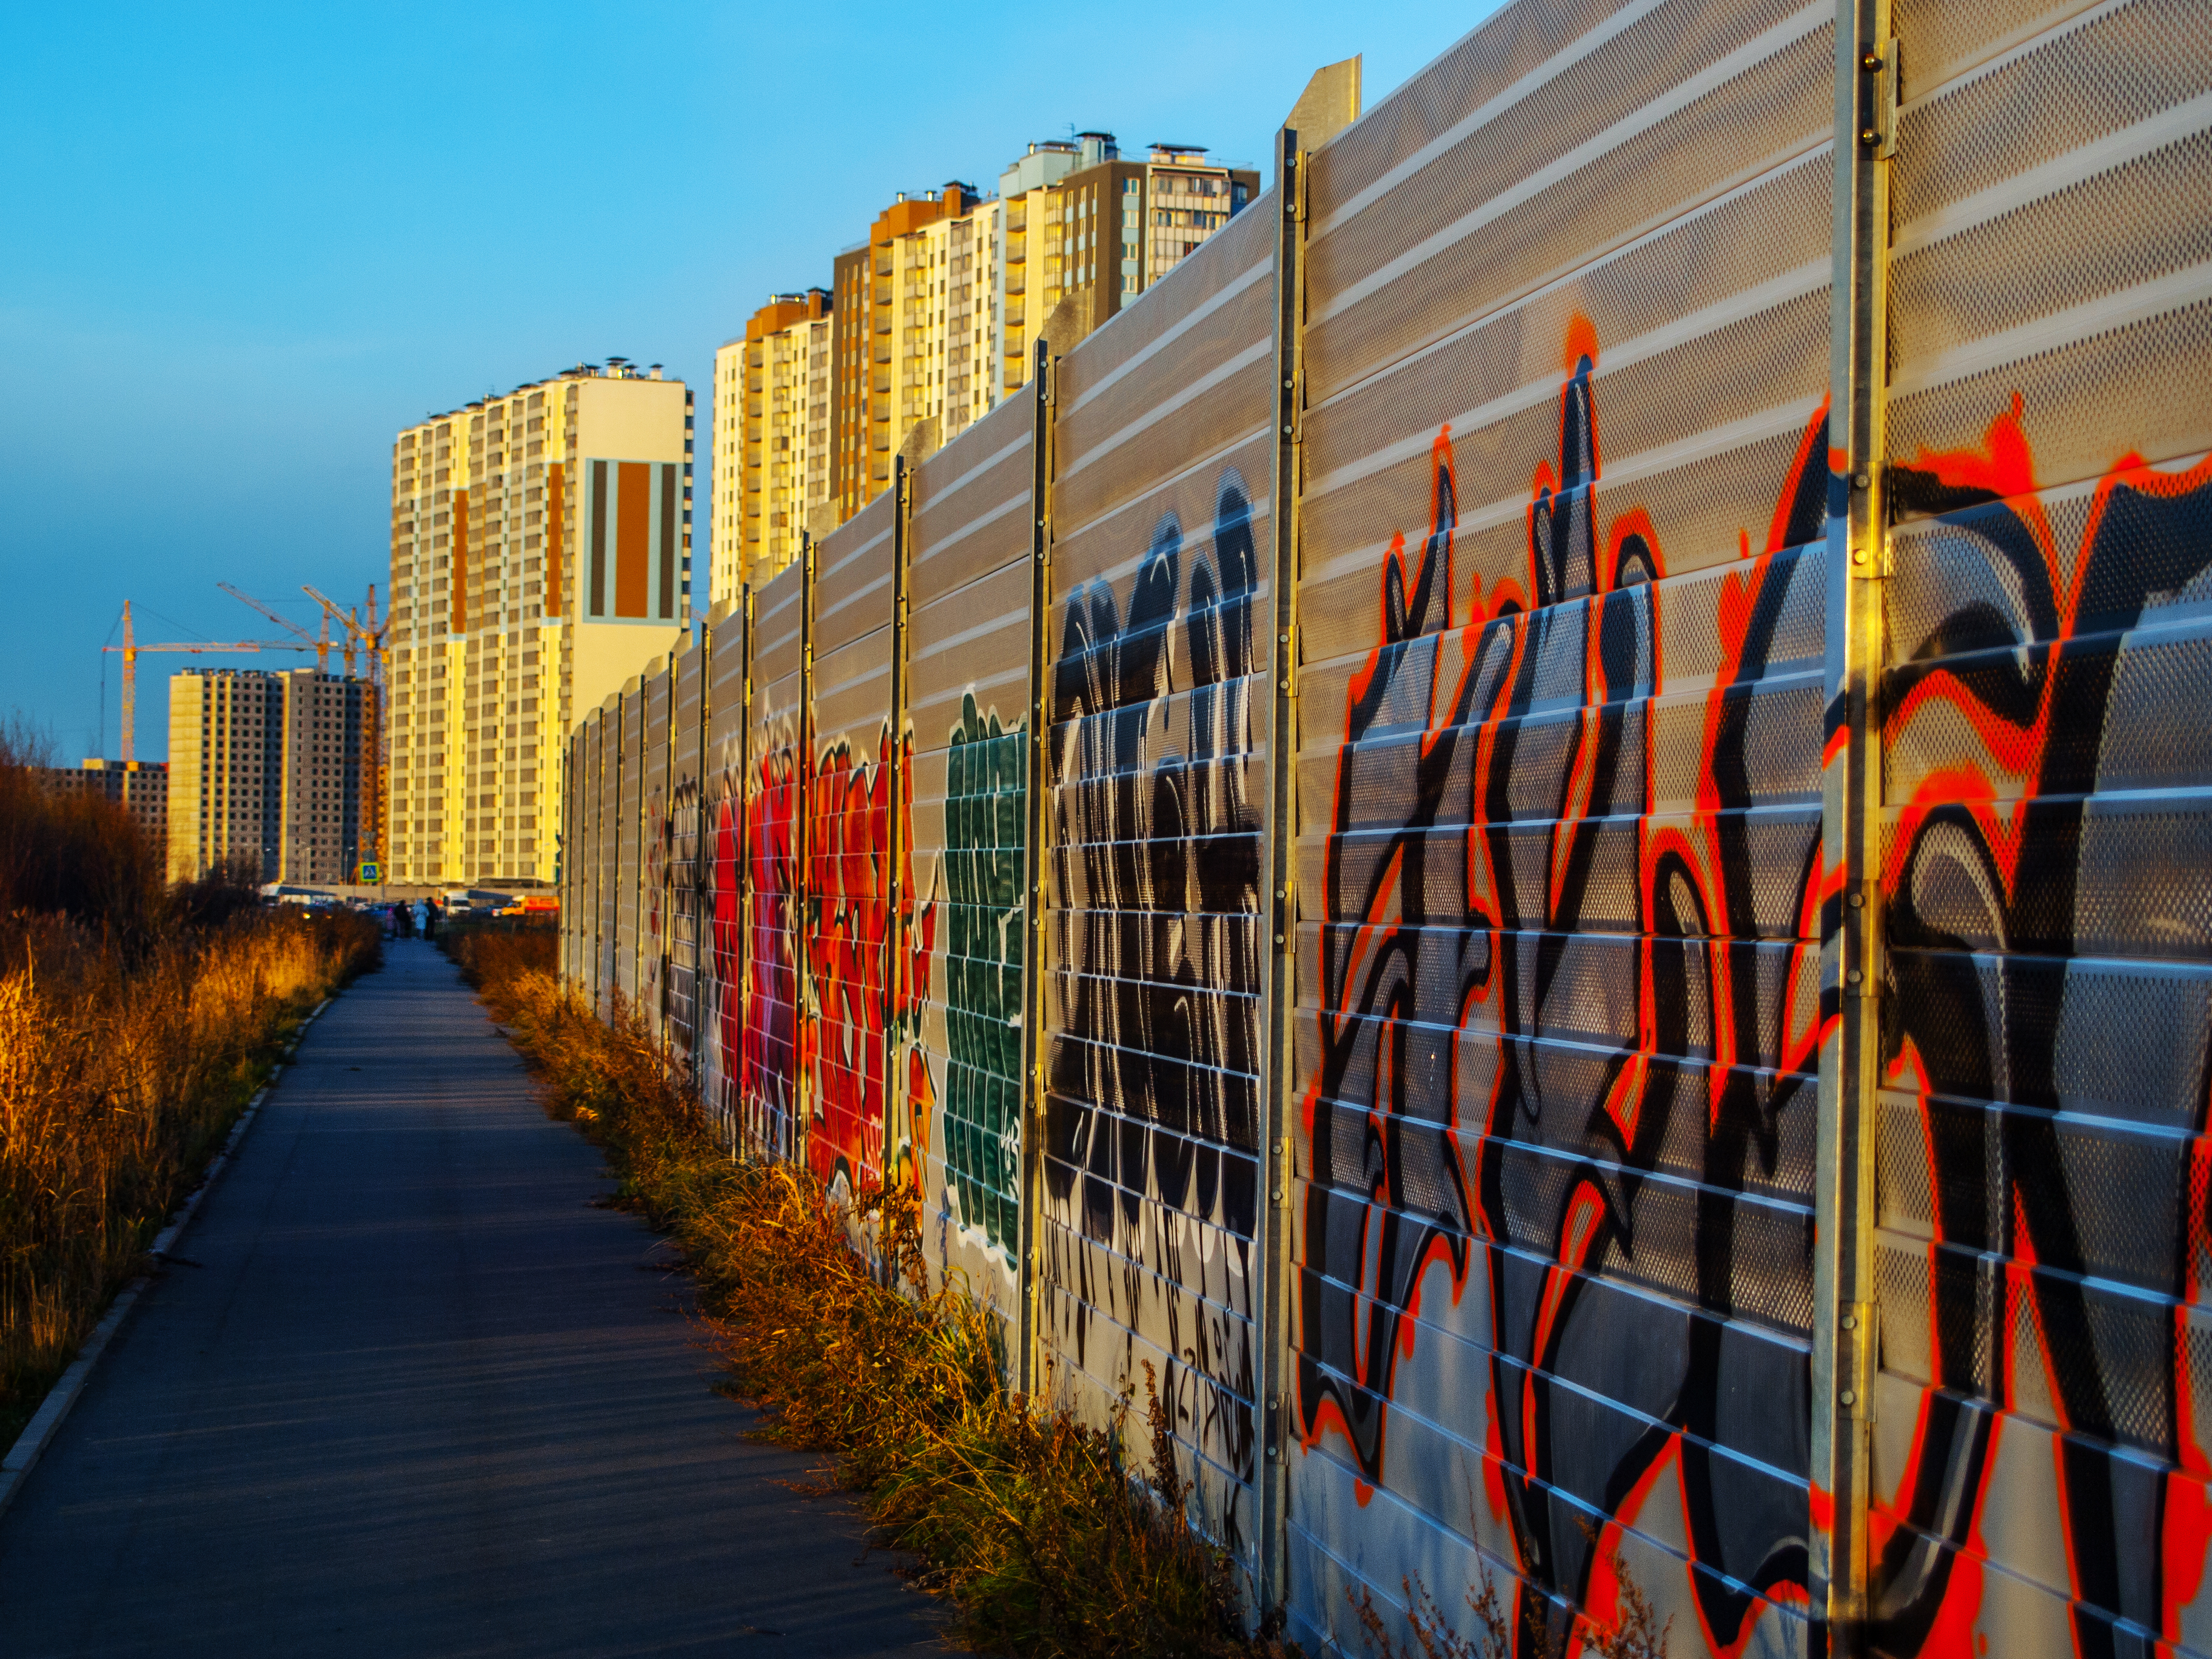
images, daytime, building, sky, plant, road surface, neighbourhood, urban design, facade, art, city, road, tower block, human settlement, fence, condominium, mixed use, brick, reflection, sidewalk, graffiti, asphalt, pattern, apartment, landscape, street, metal, commercial building, mural, visual arts, headquarters, font, shadow, walkway, lane, evening, graphics, horizon, transport, corporate headquarters, suburb